Tareythang

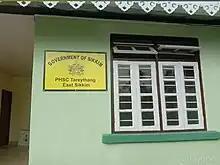
Primary Health Sub Centre in Tareythang

There is one Primary Health Sub Centre providing some basic healthcare services in Tareythang. It is operated by Government of Sikkim. The nearest advanced Healthcare Providers are STNM Gangtok, CRH Tadong, and Pakyong PHC.